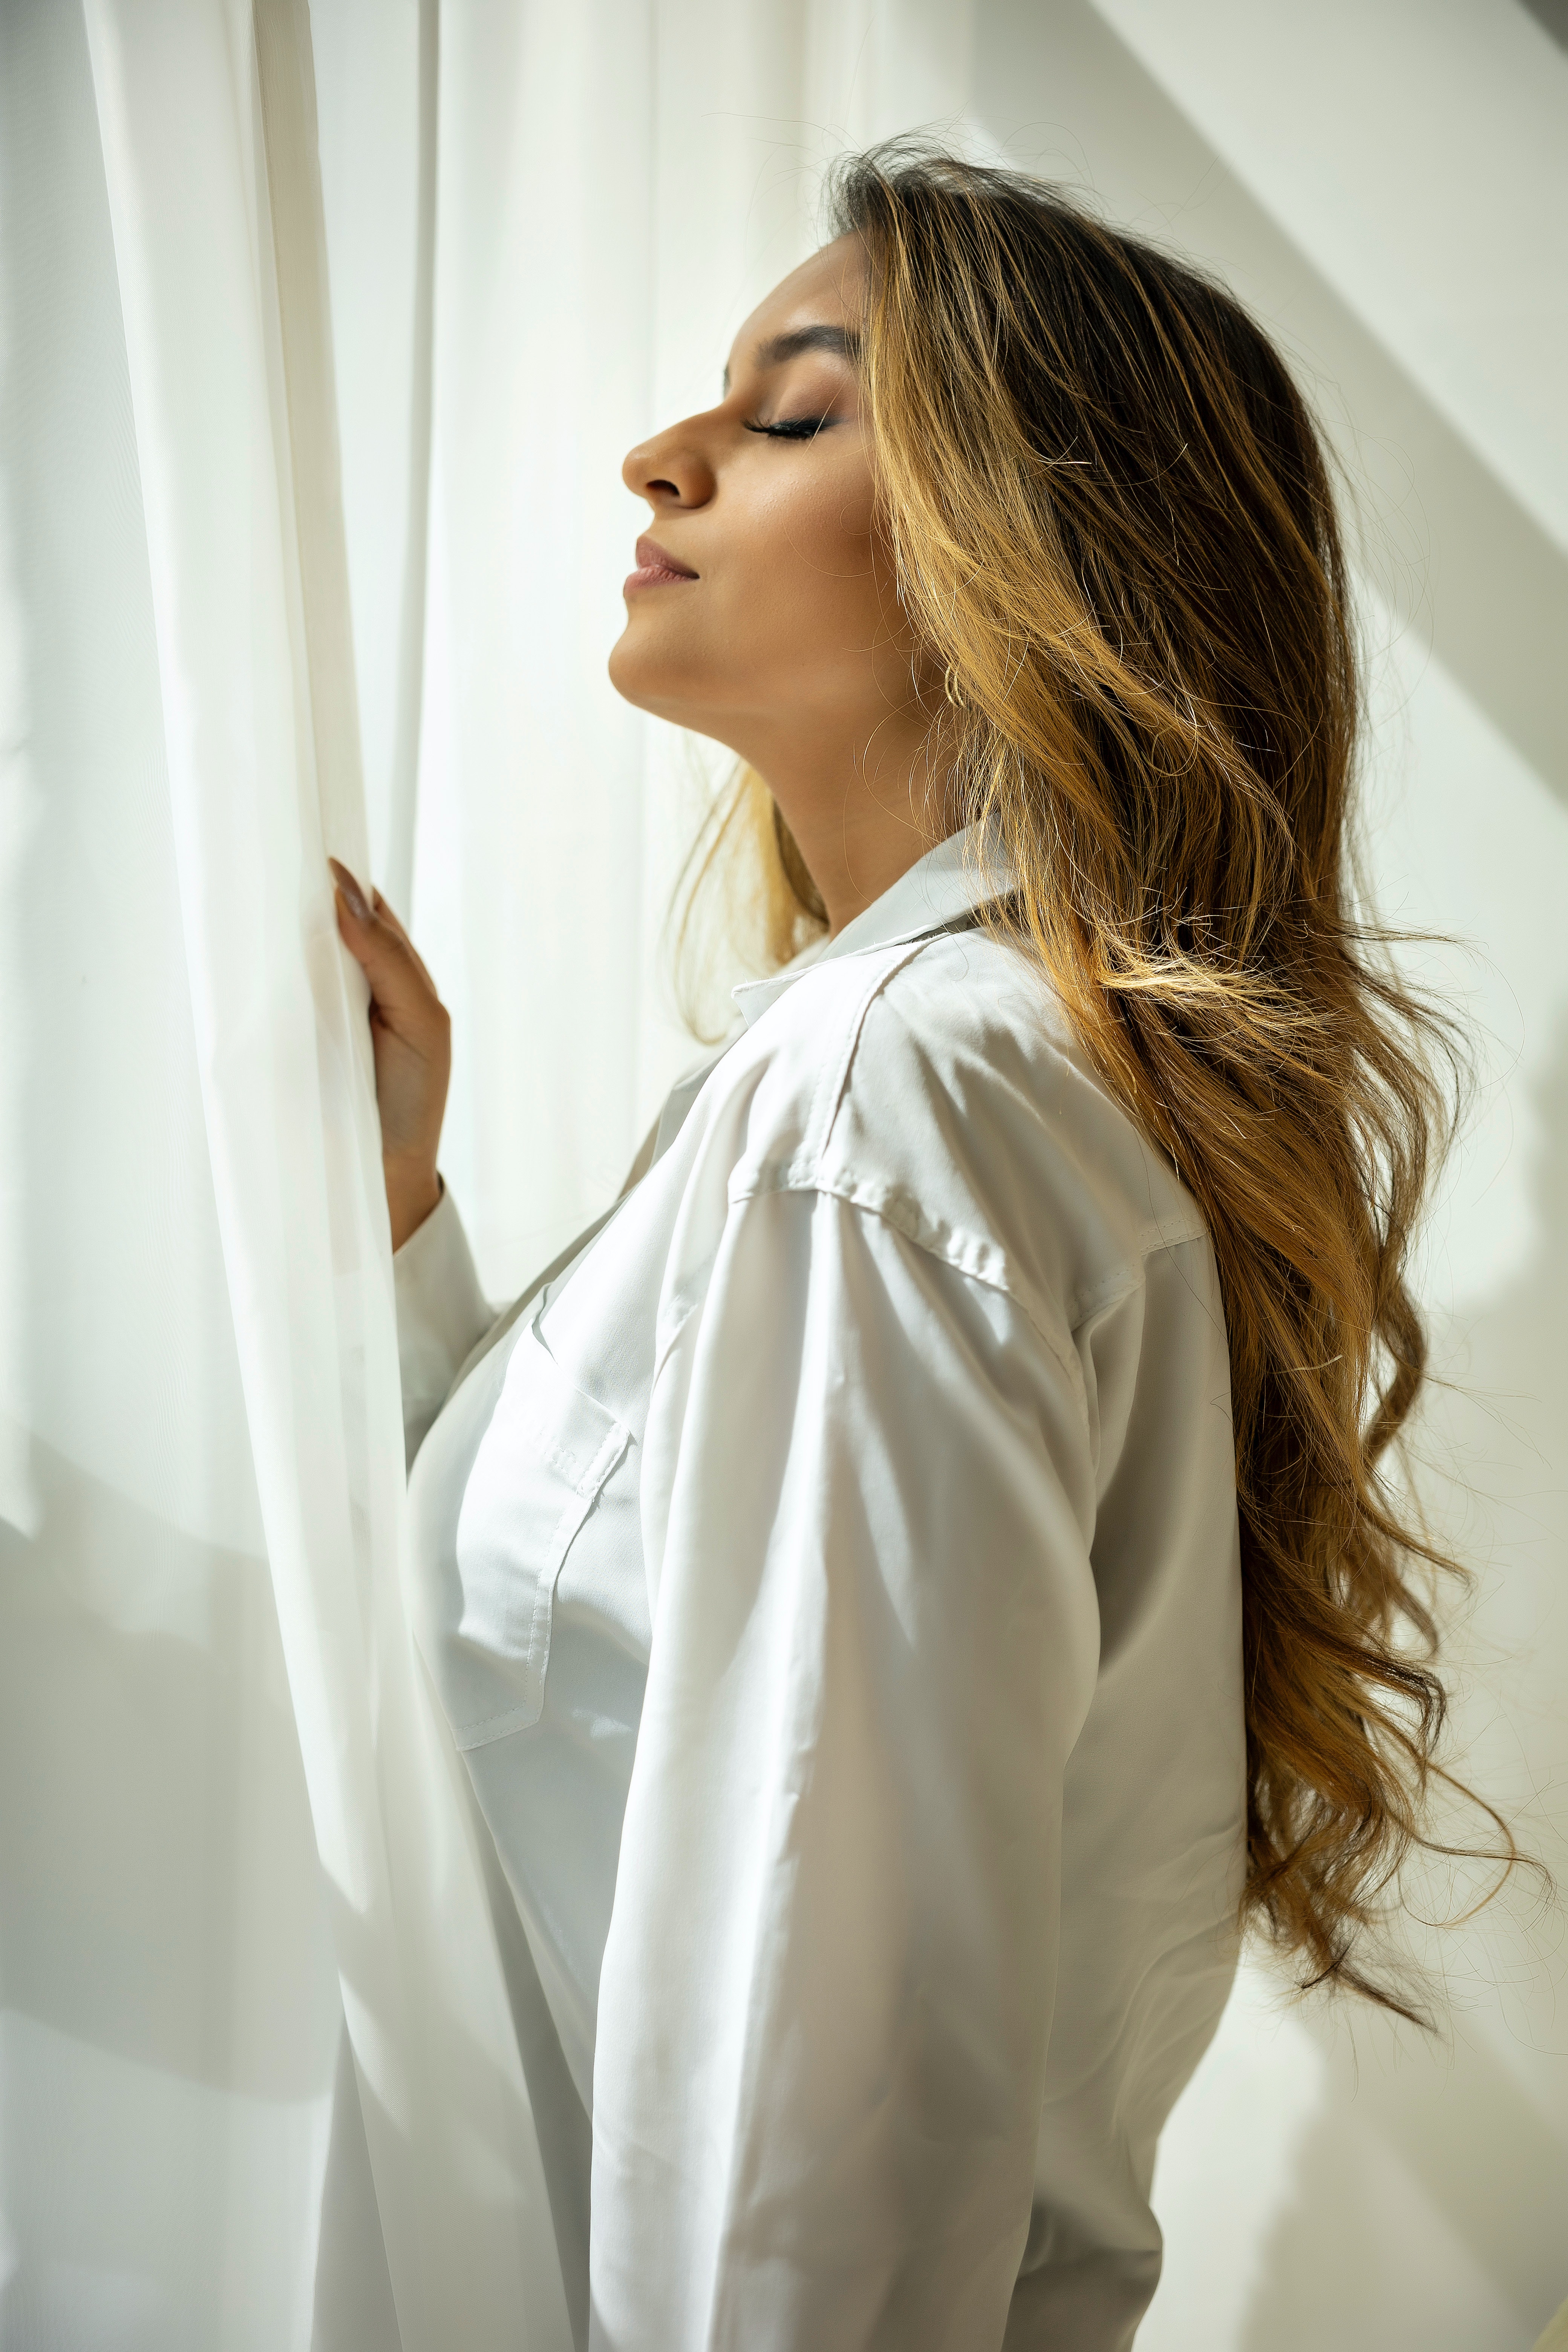
woman, joint, outerwear, shoulder, neck, sleeve, textile, gesture, collar, waist, dress shirt, comfort, fashion design, blazer, elbow, eyelash, layered hair, formal wear, long hair, fashion model, event, curtain, blond, human leg, thigh, brown hair, uniform, sportswear, chest, top, white collar worker, photo shoot